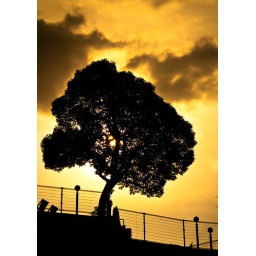
A lonely tree on top of a hill somewhere near Hiroshima.